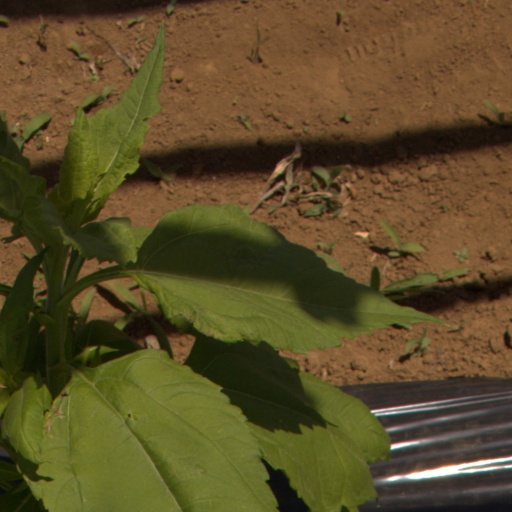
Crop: Jerusalem artichoke